Lynn and Hunstanton Railway

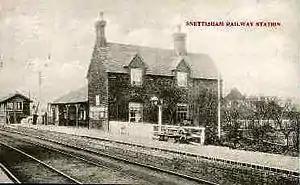
Snettisham railway station

The line's success led businesses to consider whether the North Norfolk coast, eastwards from Hunstanton, could be opened up by a railway. Plans were made for a nominally independent company to build the "West Norfolk Junction Railway", a lightly constructed line feeding into the Lynn and Hunstanton Railway, possibly a tramway alongside public roads. A conventional railway was made, and the West Norfolk Junction Railway obtained Royal Assent on 23 June 1864. The line ran from Heacham, the first station south of Hunstanton, to the terminus of the Wells and Fakenham Railway at Wells. It was 18 miles long, and the authorised capital was £75,000. The new company could run trains to Hunstanton and Wells Harbour. The Great Eastern Railway subscribed £30,000 and agreed to work the line for 50% of gross receipts.